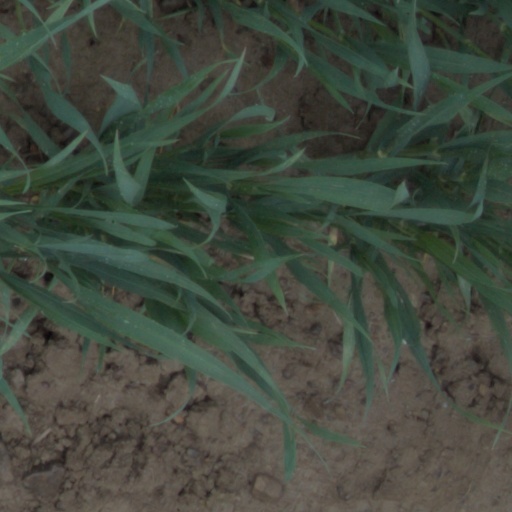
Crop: wheat